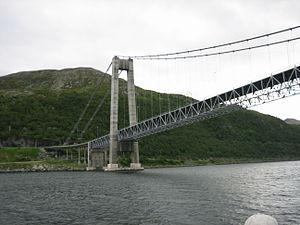
La longueur d'un pont ou d'un viaduc est mesurée entre culées, c'est-à-dire entre extrémités. Un ouvrage d'art est dit non courant dès que sa longueur dépasse 100 mètres. Il est dit exceptionnel lorsque celle-ci dépasse 500 mètres. Cet article présente la liste des ponts et viaducs de Norvège dont la longueur est supérieure ou égale à 500 mètres.
Kvalsund est une municipalité du Comté de Troms og Finnmark, dans le nord de la Norvège, qui a donné son nom à la municipalité de Kvalsund.